Rezzato

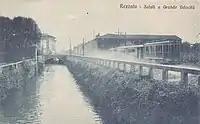
A 1920s postcard depicting the tramway from Brescia.

With the shrine of Our Lady of Valverde it's the most important symbol of the medieval religious faith in Rezzato. The small church was built in 1122 in the middle of the countryside, in the southern part of the town. Placed on the way to Rome, it worked as an inn for pilgrims who were attacked by a community of robbers, settled in the nearby town of Castenedolo. Because of the frequent looting, in 1132 pope Innocent XII ordered the excommunication of those who desecrated the church and its inn.